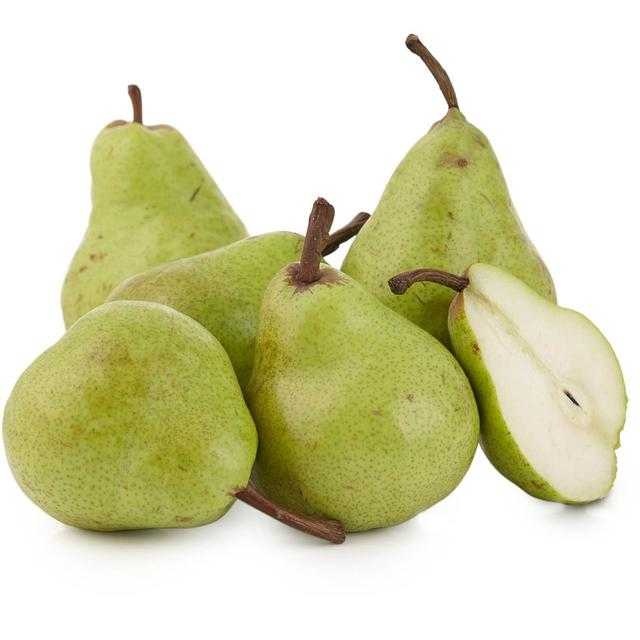
Label: Pear